Madison de Rozario

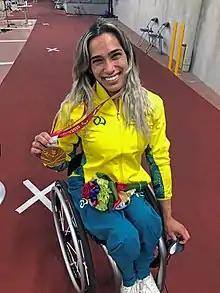
De Rozario with the gold medal she won in the women's T53 800m at the Tokyo 2020 Paralympics

At the 2020 Summer Paralympics in Tokyo, de Rozario won gold medals in the Women's 800m T53 and the Women's marathon T54, bronze in the Women's 1500m T54 and came fifth in the Women's 5000m T54. She is the second female Australian Paralympian after Jan Randles to win gold in the marathon at the Paralympic Games.